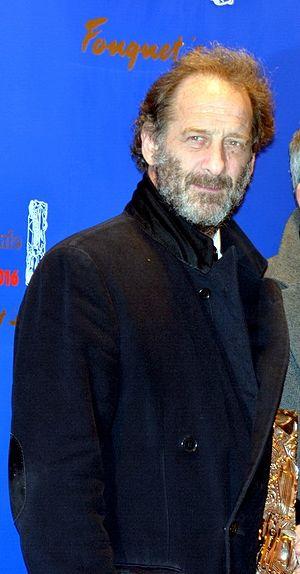
Vincent Lindon à la cérémonie des César